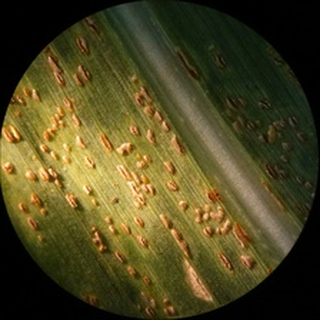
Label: corn_common_rust